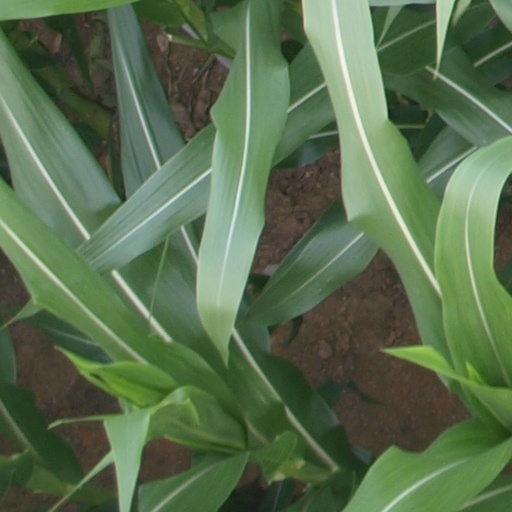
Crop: maize; corn